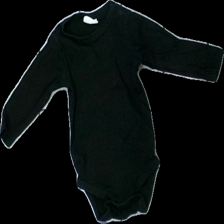
View: front
Type: Top
Category: Children
Brand: Kappahl
Colors: Black
Material: 100% cotton
Cut: Regular, C-collar
Size: 68
Season: All
Damage: faded collar
Damage location: top center
Price range: <50
Recommended usage: Recycle
Comment: Washed out